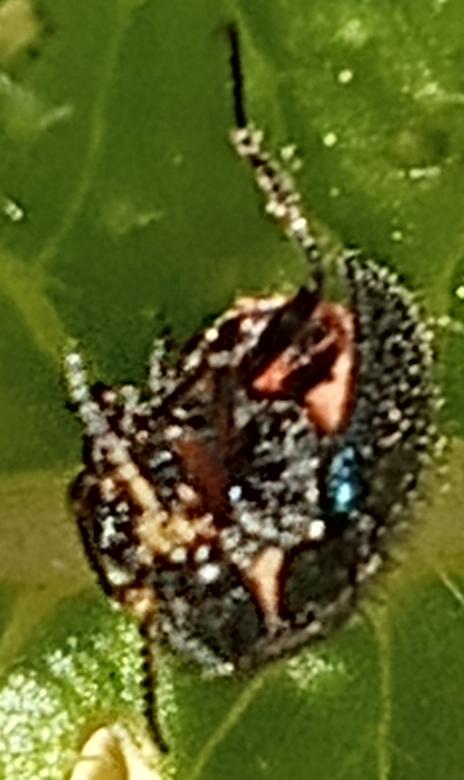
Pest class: occasional_pest